Pillaiyar Theru Kadaisi Veedu

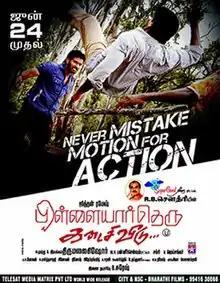

Pillaiyar Theru Kadaisi Veedu is a 2011 Tamil-language romantic drama film written and directed by newcomer Thirumalai Kishore and starring Jithan Ramesh along with Sanchita Padukone. Suhasini, Jayaprakash, Prakash Raj, Soori, and Bose Venkat play supporting roles. The film is the 81st from Ramesh's home production Super Good Films. The score was by Telugu composer Chakri in his debut and only Tamil film he had worked so far. The film released on 24 June 2011.